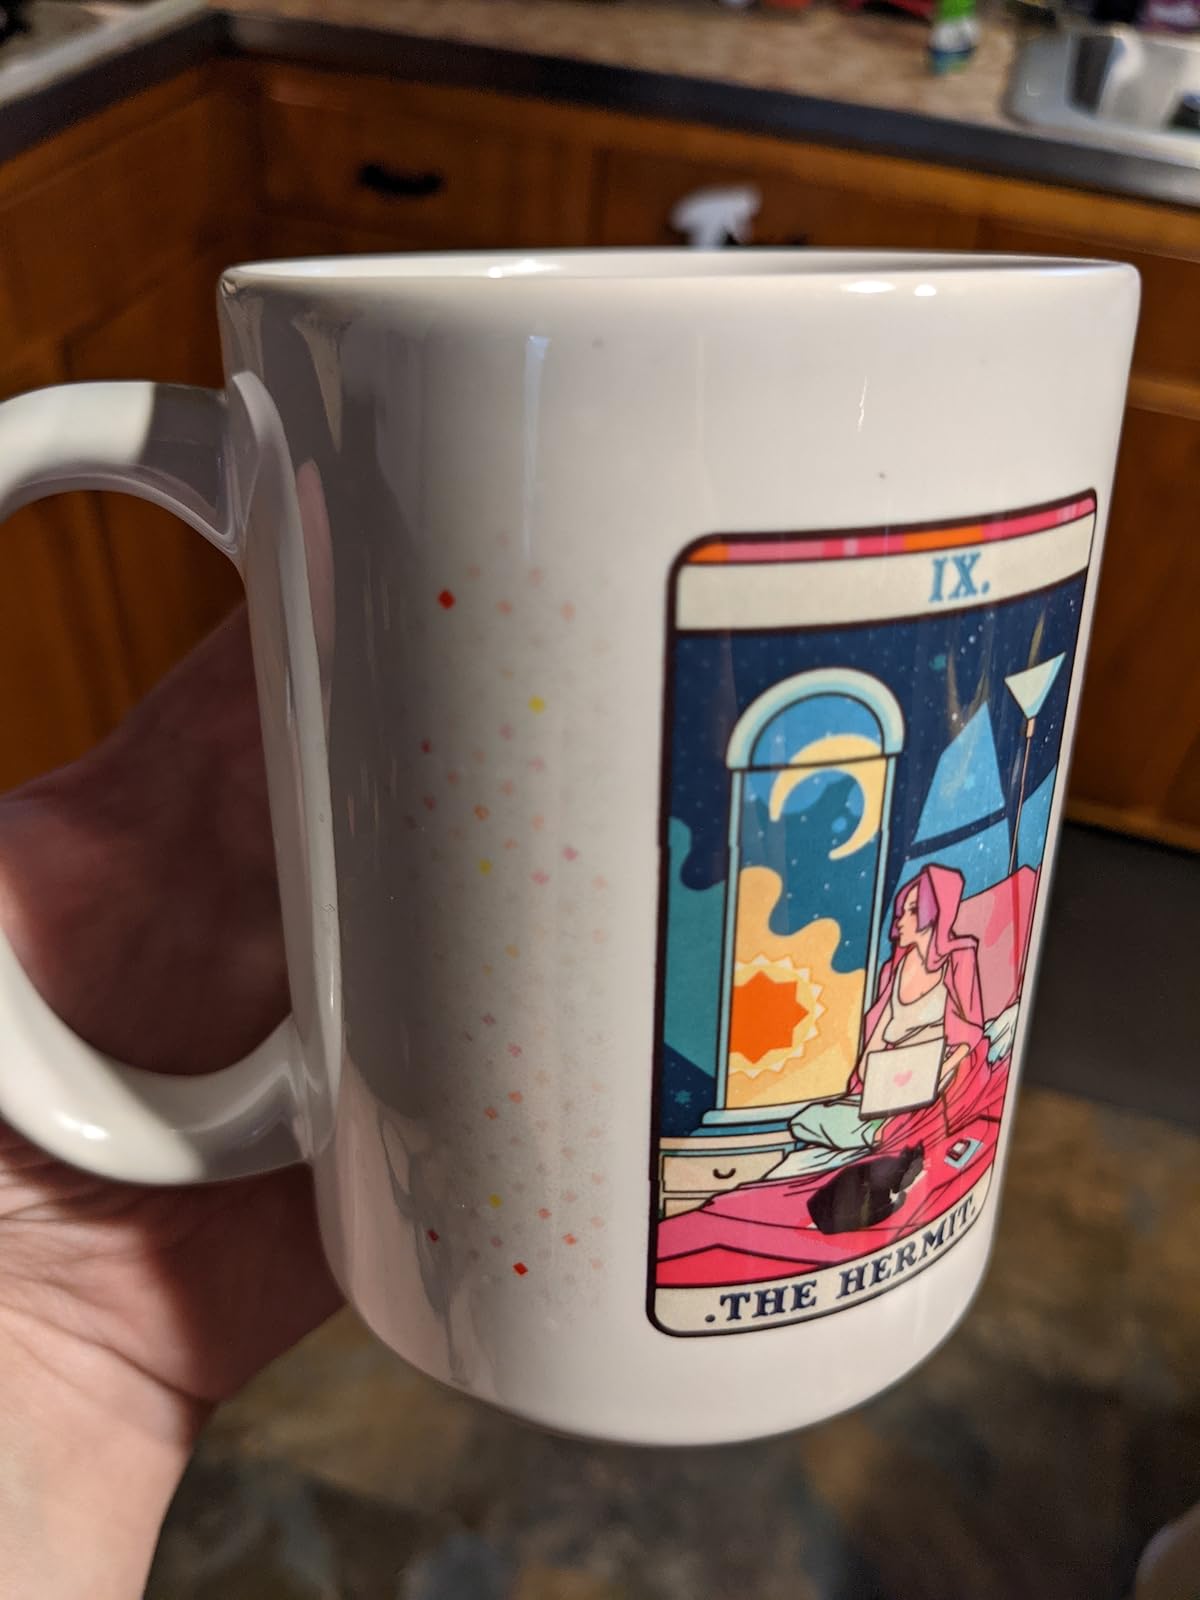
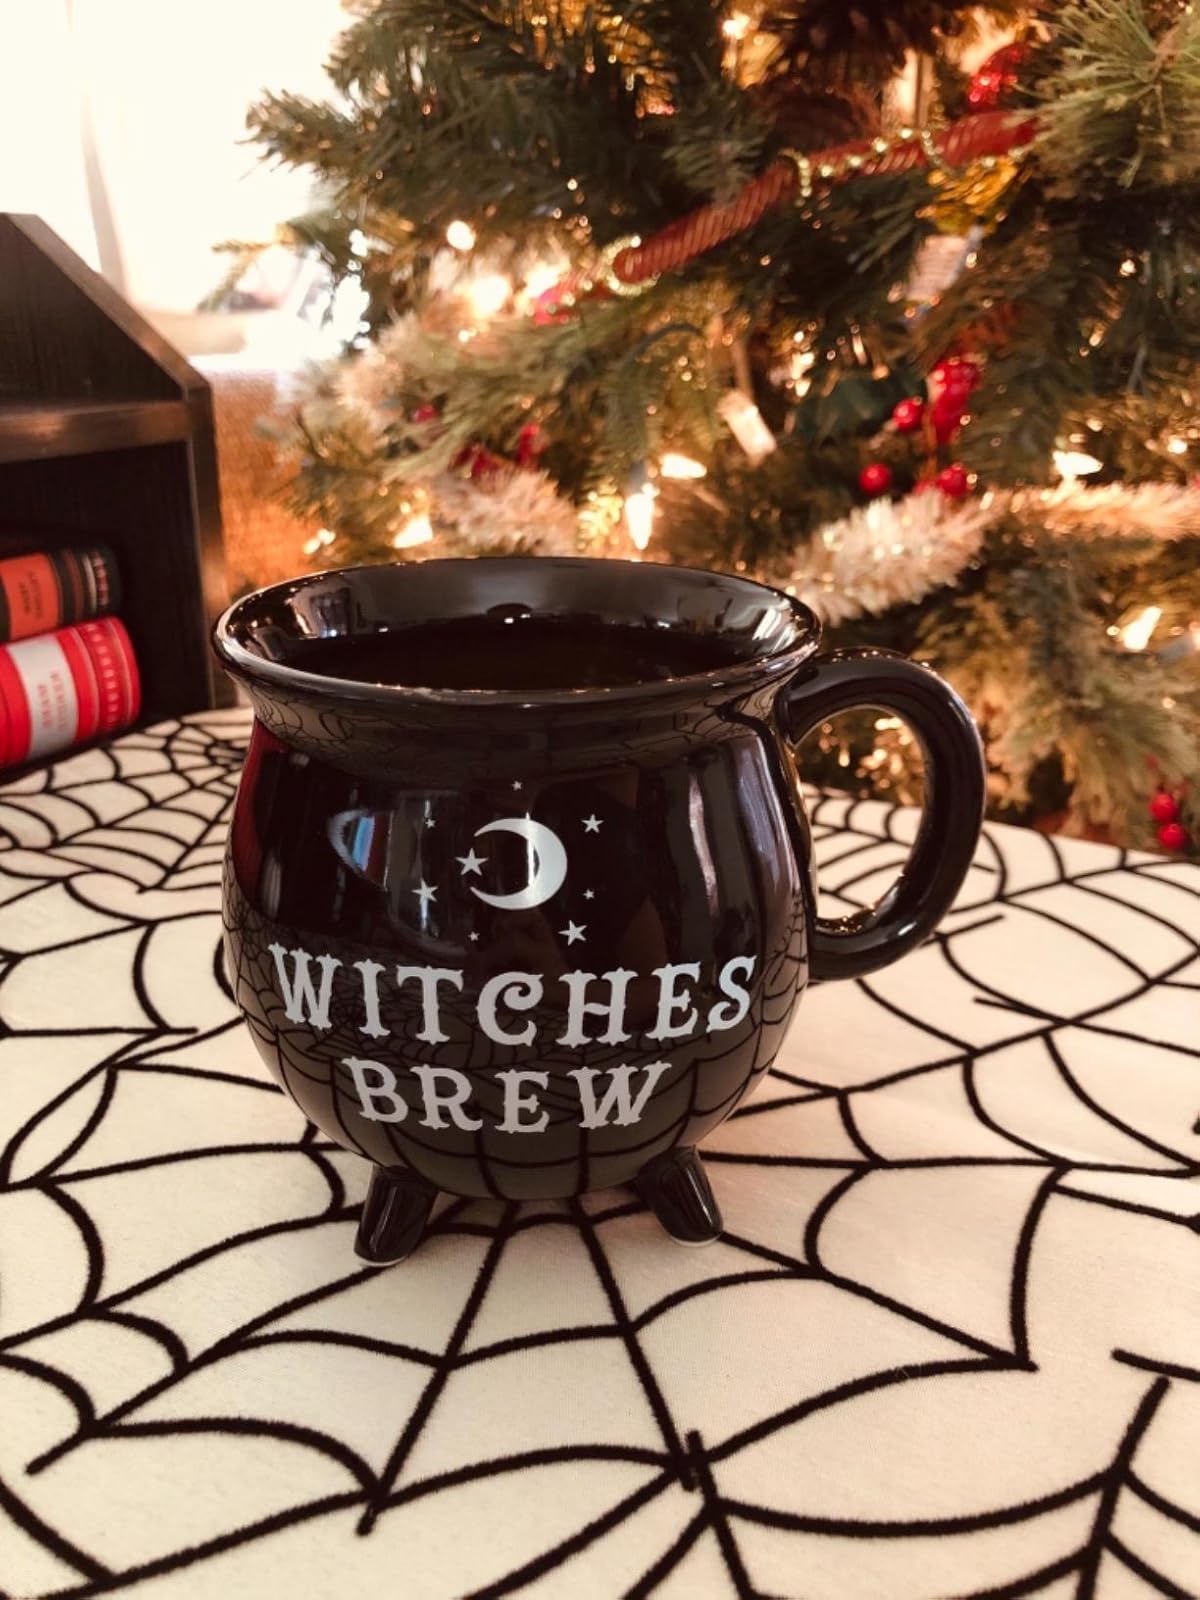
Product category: items_mug
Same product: no